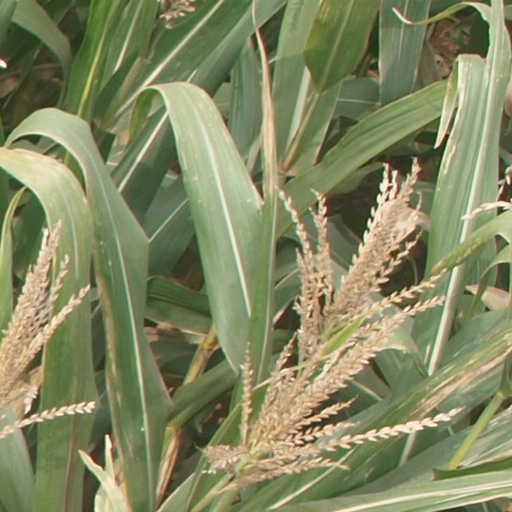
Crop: maize; corn